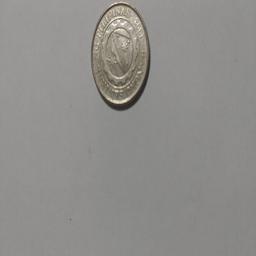
Label: 1_Old_Back